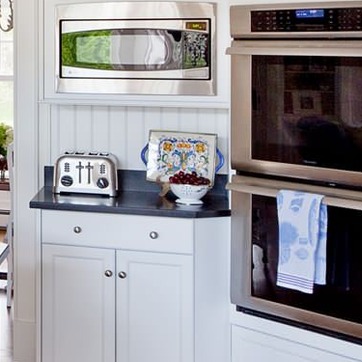
Material: food